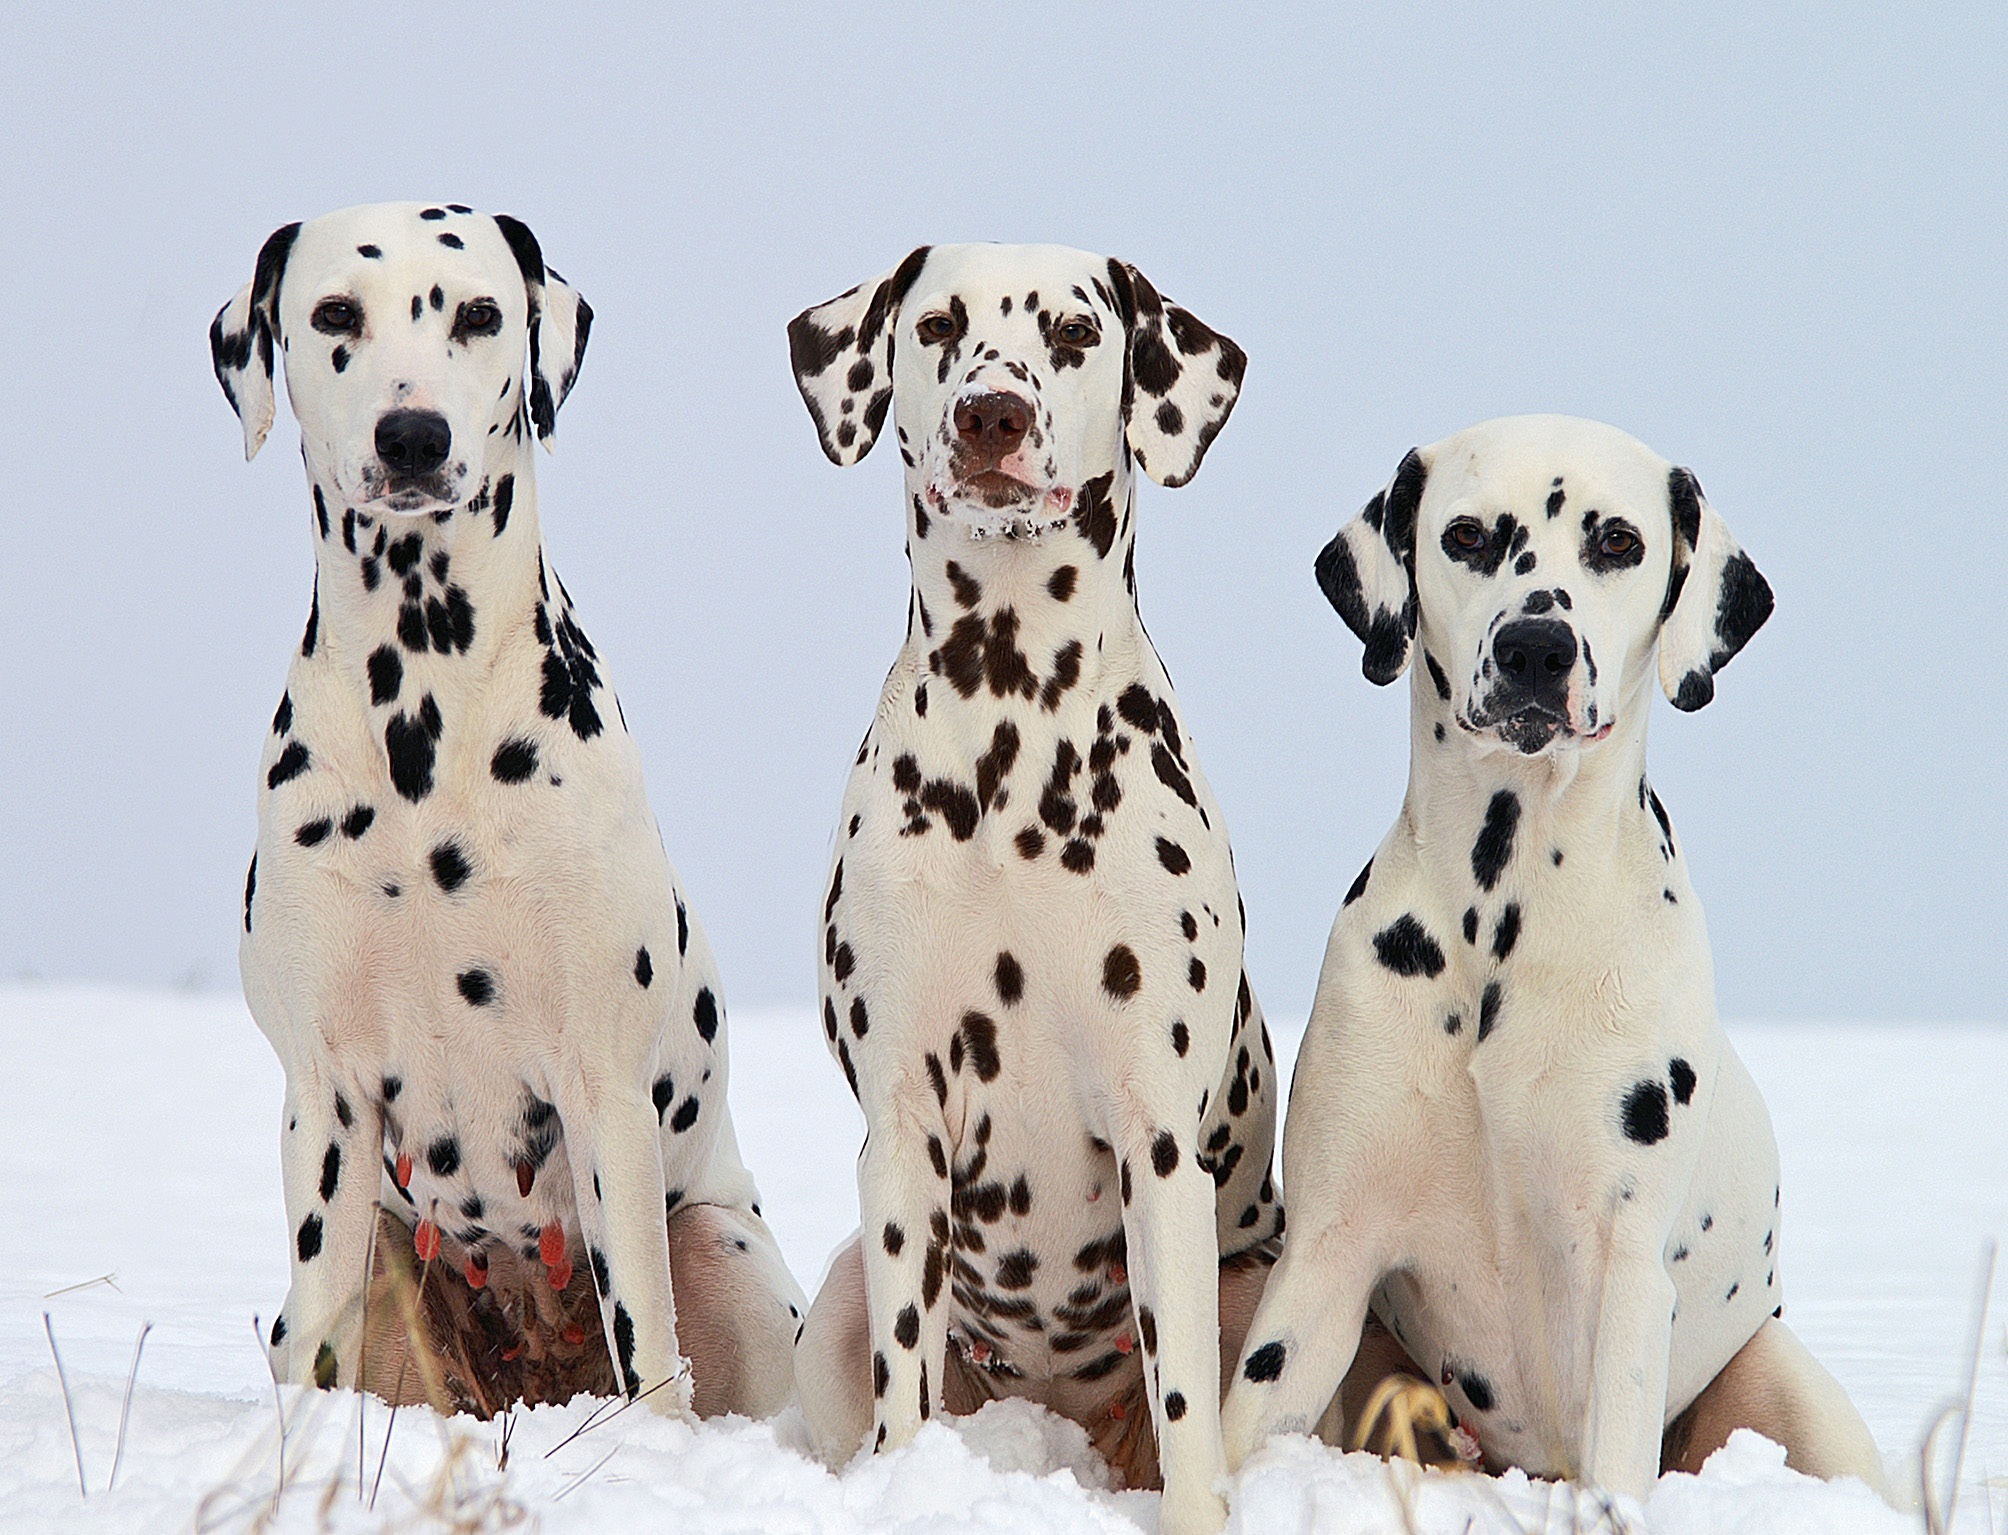
dog, canine, looking, pattern, sitting, mammal, posing, pets, dogs, spots, vertebrate, portraits, domestic, dalmatian, dog breed, dog like mammal